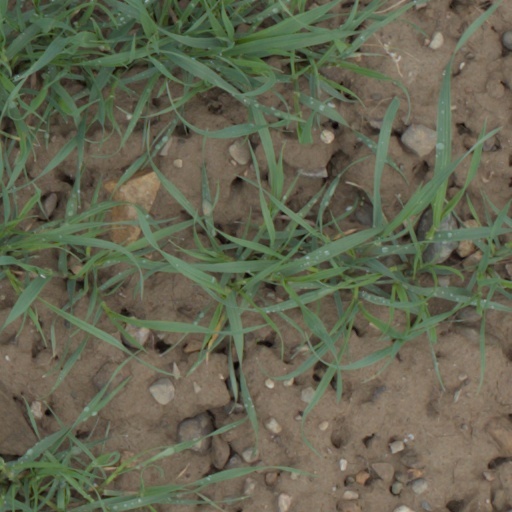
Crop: wheat